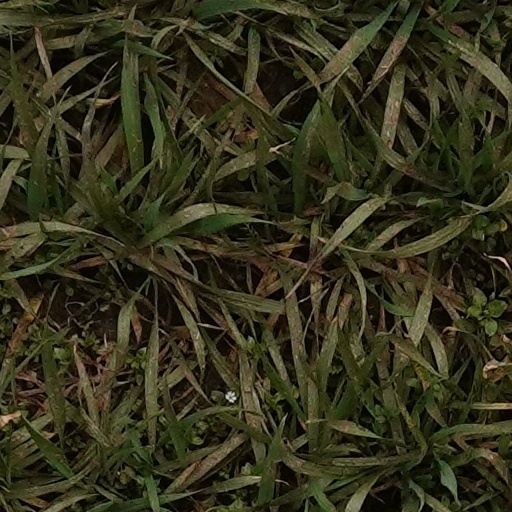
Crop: wheat